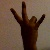
The image shows a hand gesture representing the number 7 in Indian Sign Language.